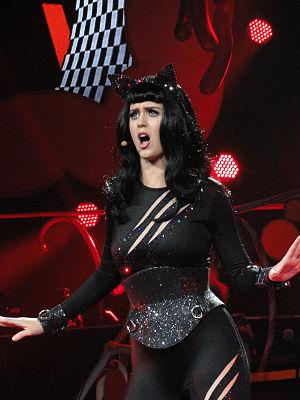
"Circle the Drain est une chanson de la chanteuse américaine Katy Perry, issue de son troisième album studio, Teenage Dream. Elle a été écrite par Perry, Christopher ""Tricky"" Stewart et Monte Neuble. Après sa publication, plusieurs médias rapportèrent que l'artiste avait été inspirée par son ancienne relation avec Travie McCoy pour écrire cette chanson. Les critiques se sont trouvées relativement mixtes concernant la piste, car d'un côté quelques-uns ont trouvé que Perry se trouve être dans une position assez « hypocrite », étant donné le contenu d'autres chansons de l'album. Et de l'autre côté, d'autres critiques ont trouvé agréable de voir ici une autre facette de la chanteuse.